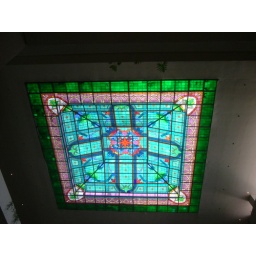
A beautiful Stained glass window in the lobby of my hotel.